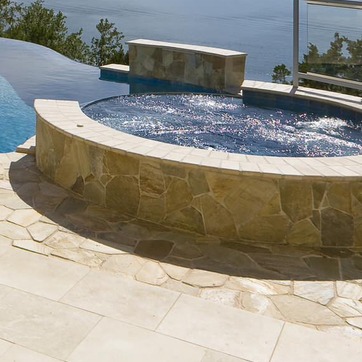
Material: stone